Pacte de Famille

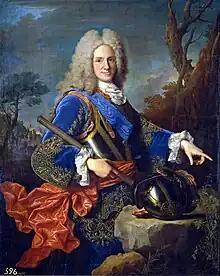
Philip V, first Bourbon king of Spain

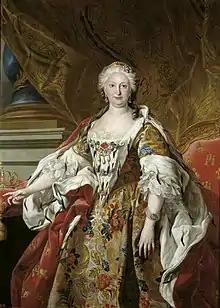
Elisabeth Farnese, Philip V's second wife, who exerted strong influence over her husband

The first of the three "Pacto de Familia" was agreed on November 7, 1733, between Philip V of Spain and his nephew Louis XV of France, in the "Treaty of the Escorial".